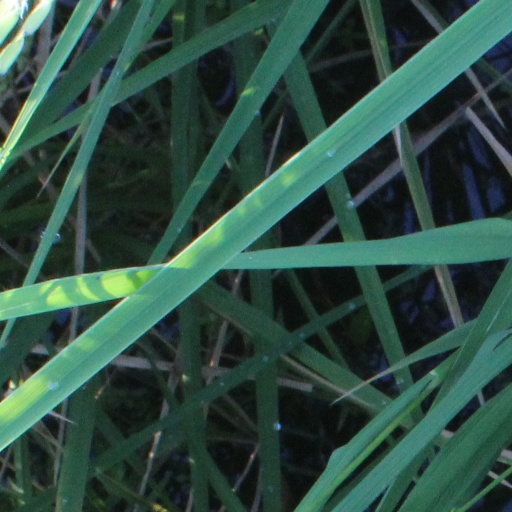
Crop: rice